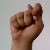
The image shows a hand gesture representing the letter 'T' in Indian Sign Language.